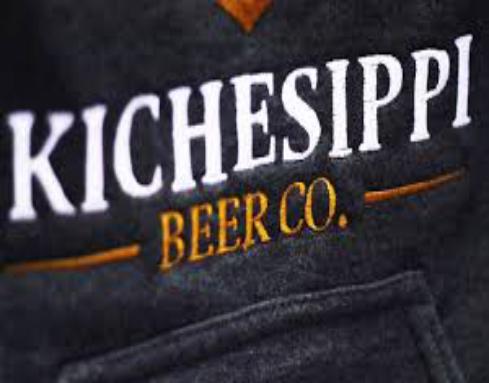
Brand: kichesippi-1
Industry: Food